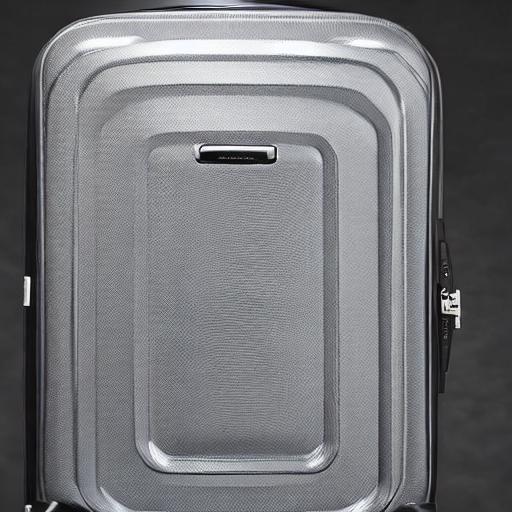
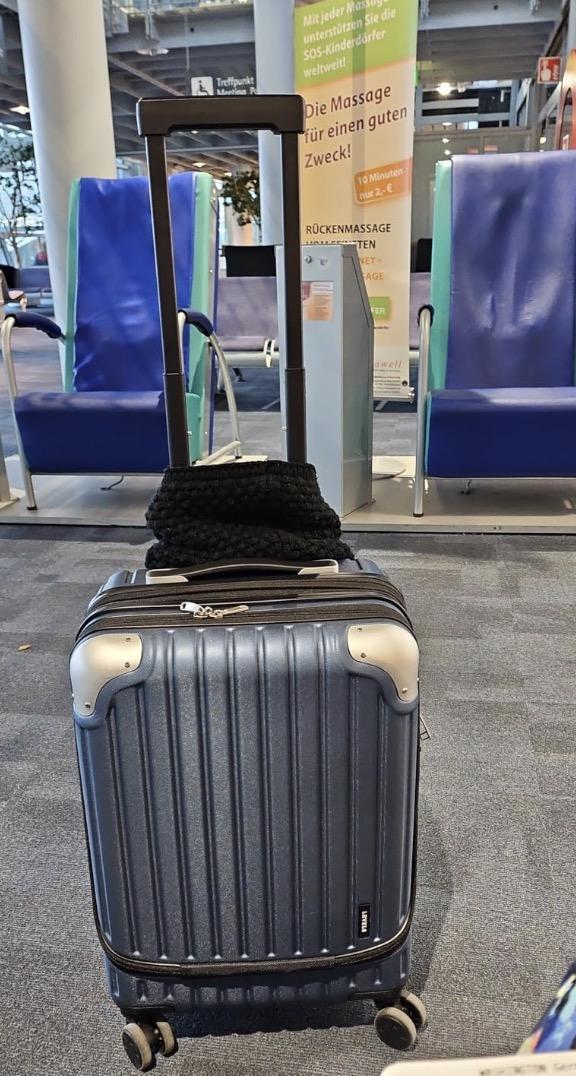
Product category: items_tea
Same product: no